A1 Steam Locomotive Trust

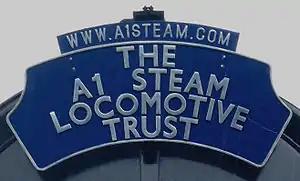
The trust's headboard on Tornado

The A1 Steam Locomotive Trust is a Darlington, England based charitable trust formed in 1990 for the primary purpose of completing the next stage of the locomotive heritage movement, the building of a new steam locomotive from scratch (i.e. not a re-build of an existing locomotive). This project became the construction of "60163 Tornado", carried out by Locomotive Construction Co Ltd, a wholly owned subsidiary of the A1 Trust. After over 15 years of fundraising and construction, "Tornado" steamed for the first time in January 2008.